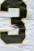
Number: 3